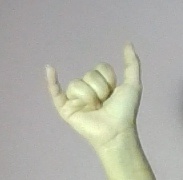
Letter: ya